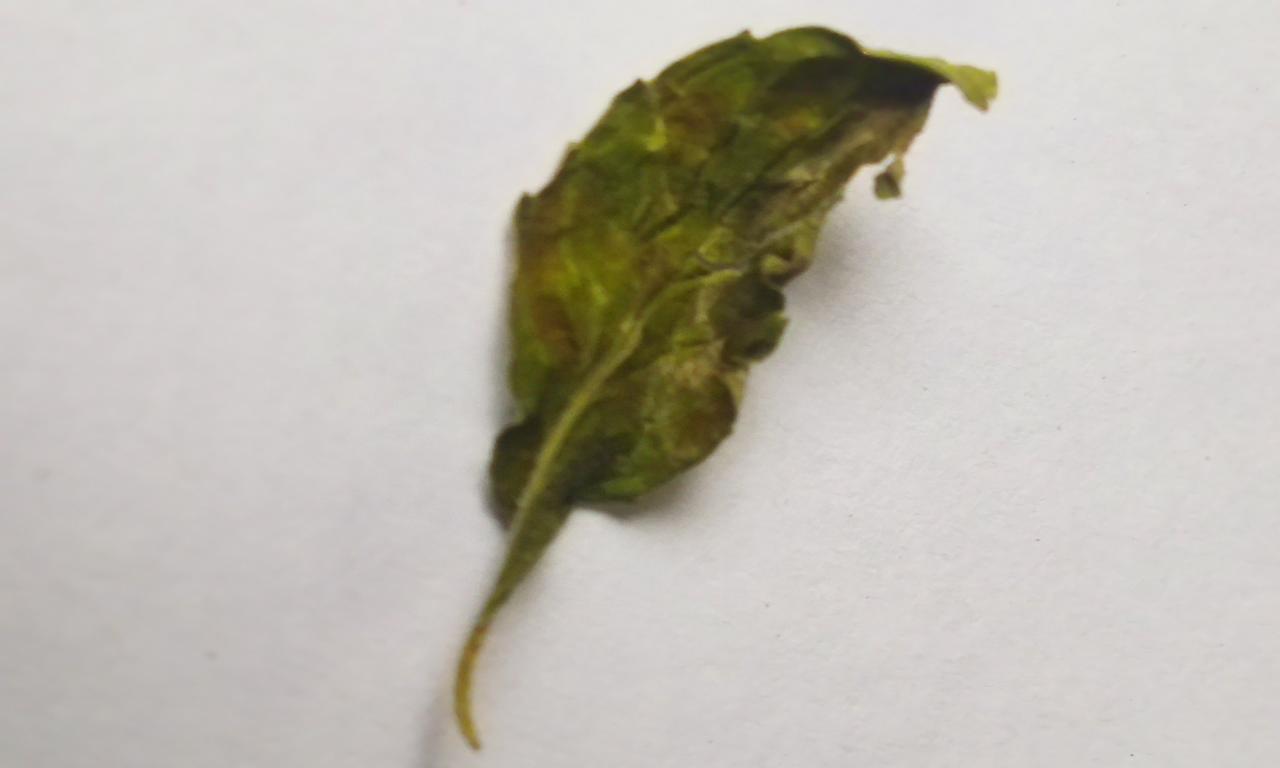
Label: Spoiled